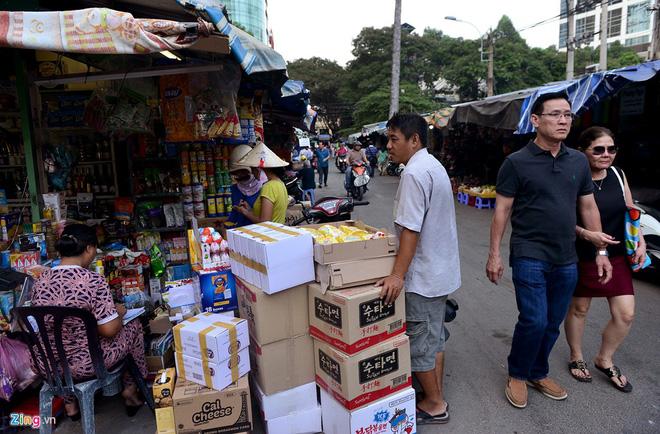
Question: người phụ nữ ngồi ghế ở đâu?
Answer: ở trong một cửa tiệm tạp hóa